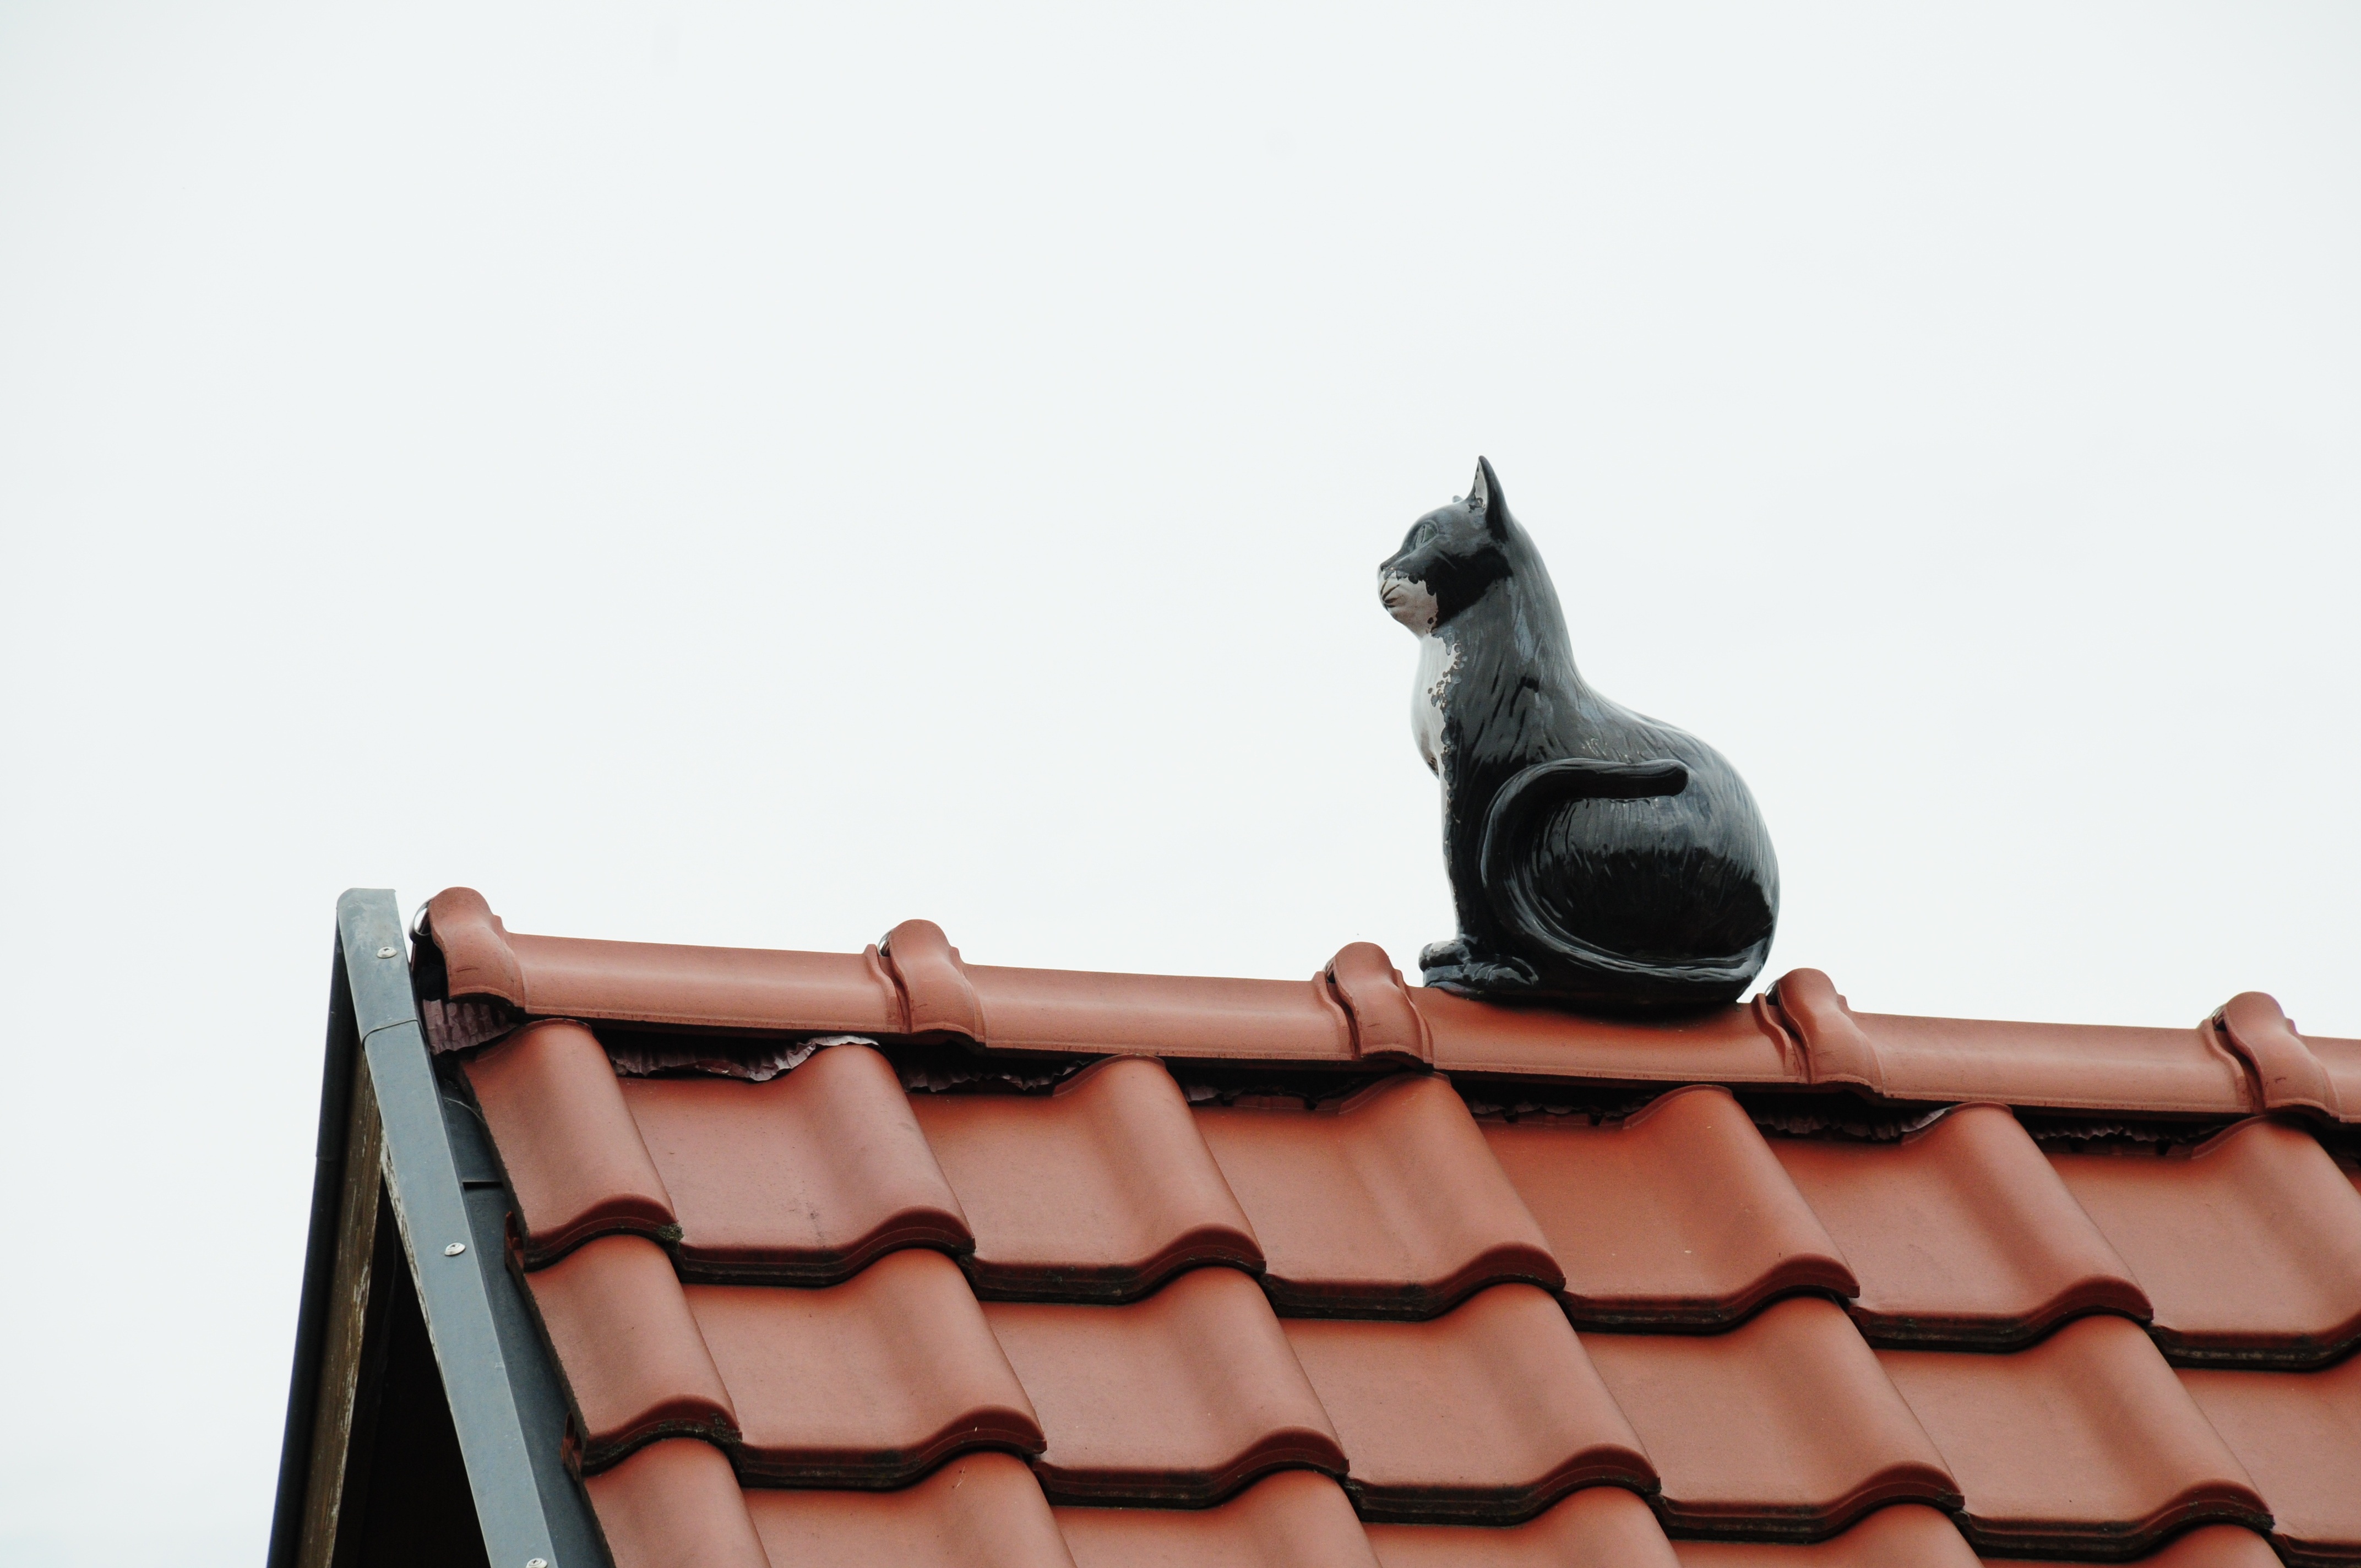
architecture, roof, home, wall, red, cat, color, black, roofing, sculpture, gable